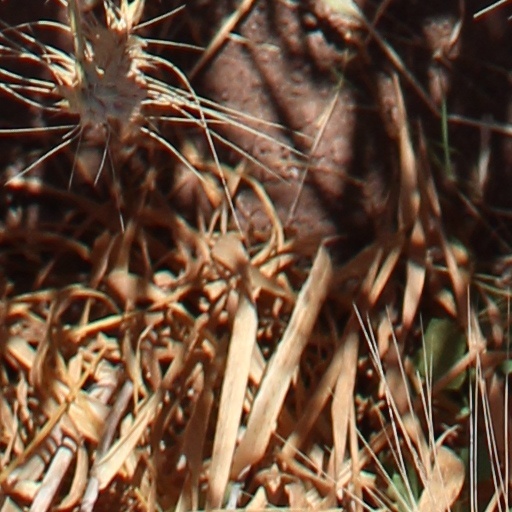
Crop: wheat